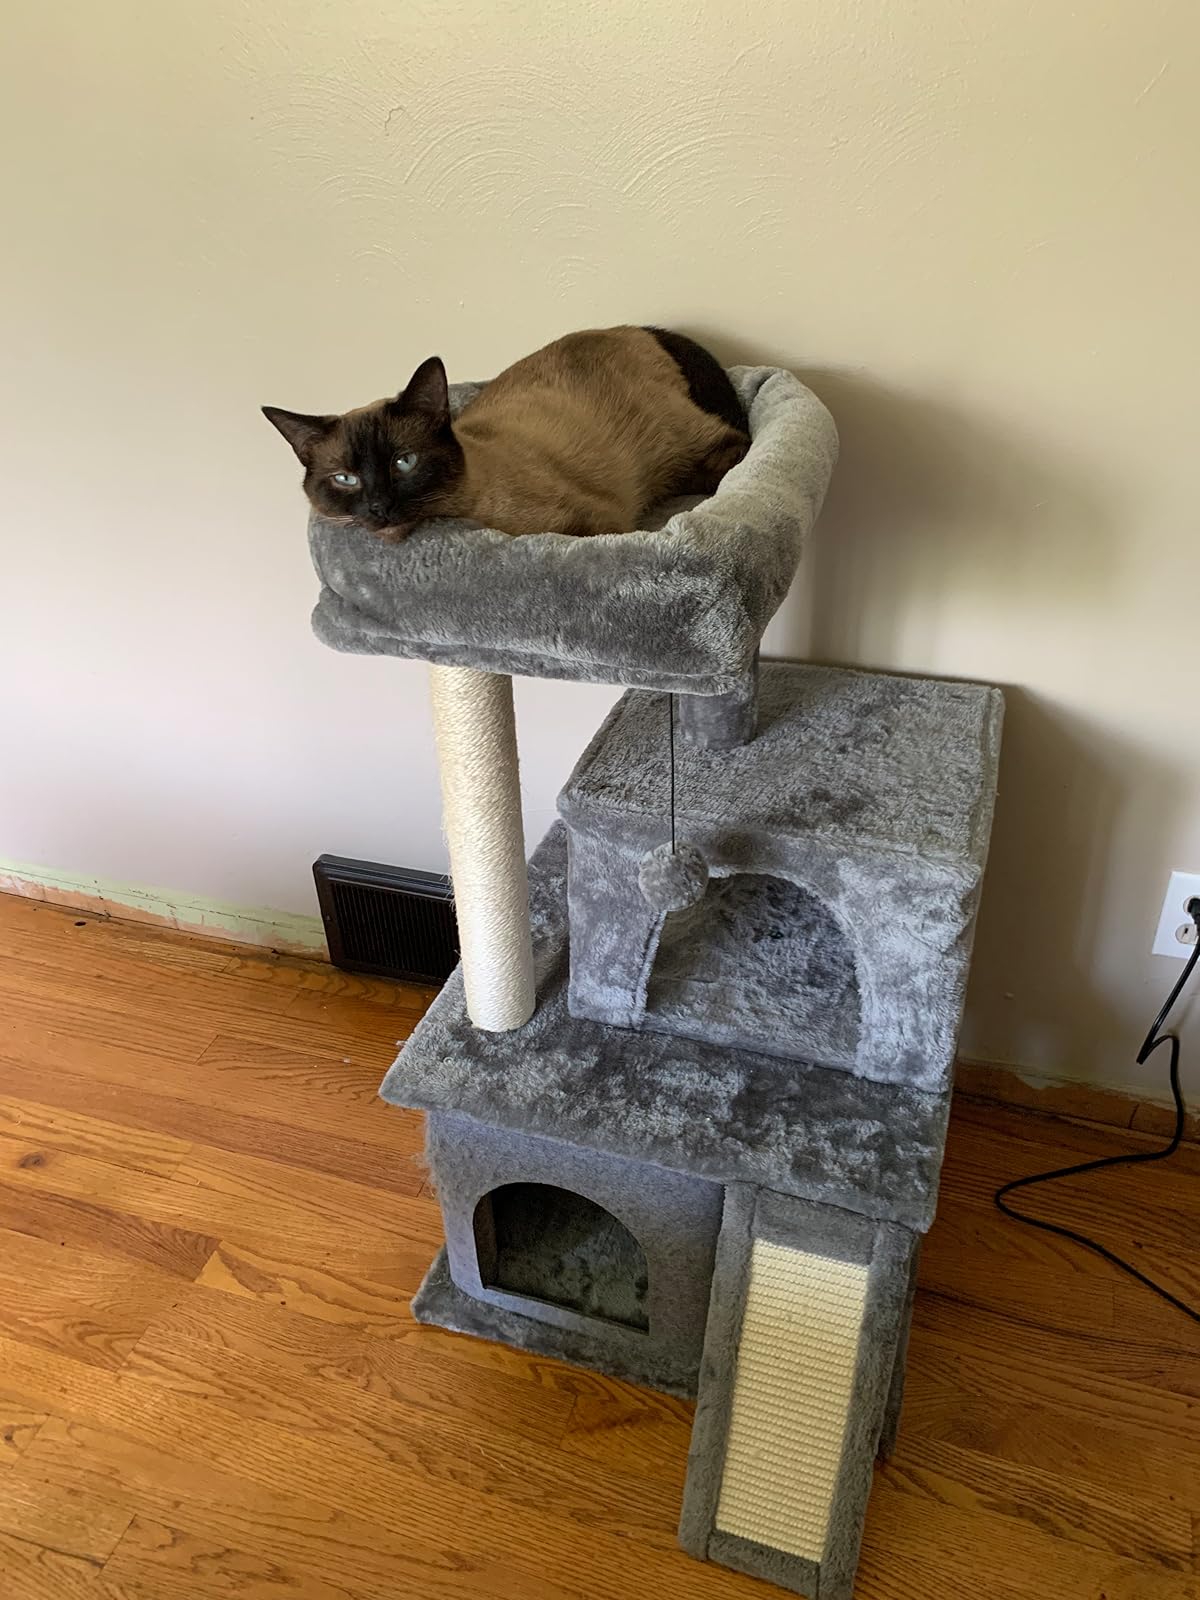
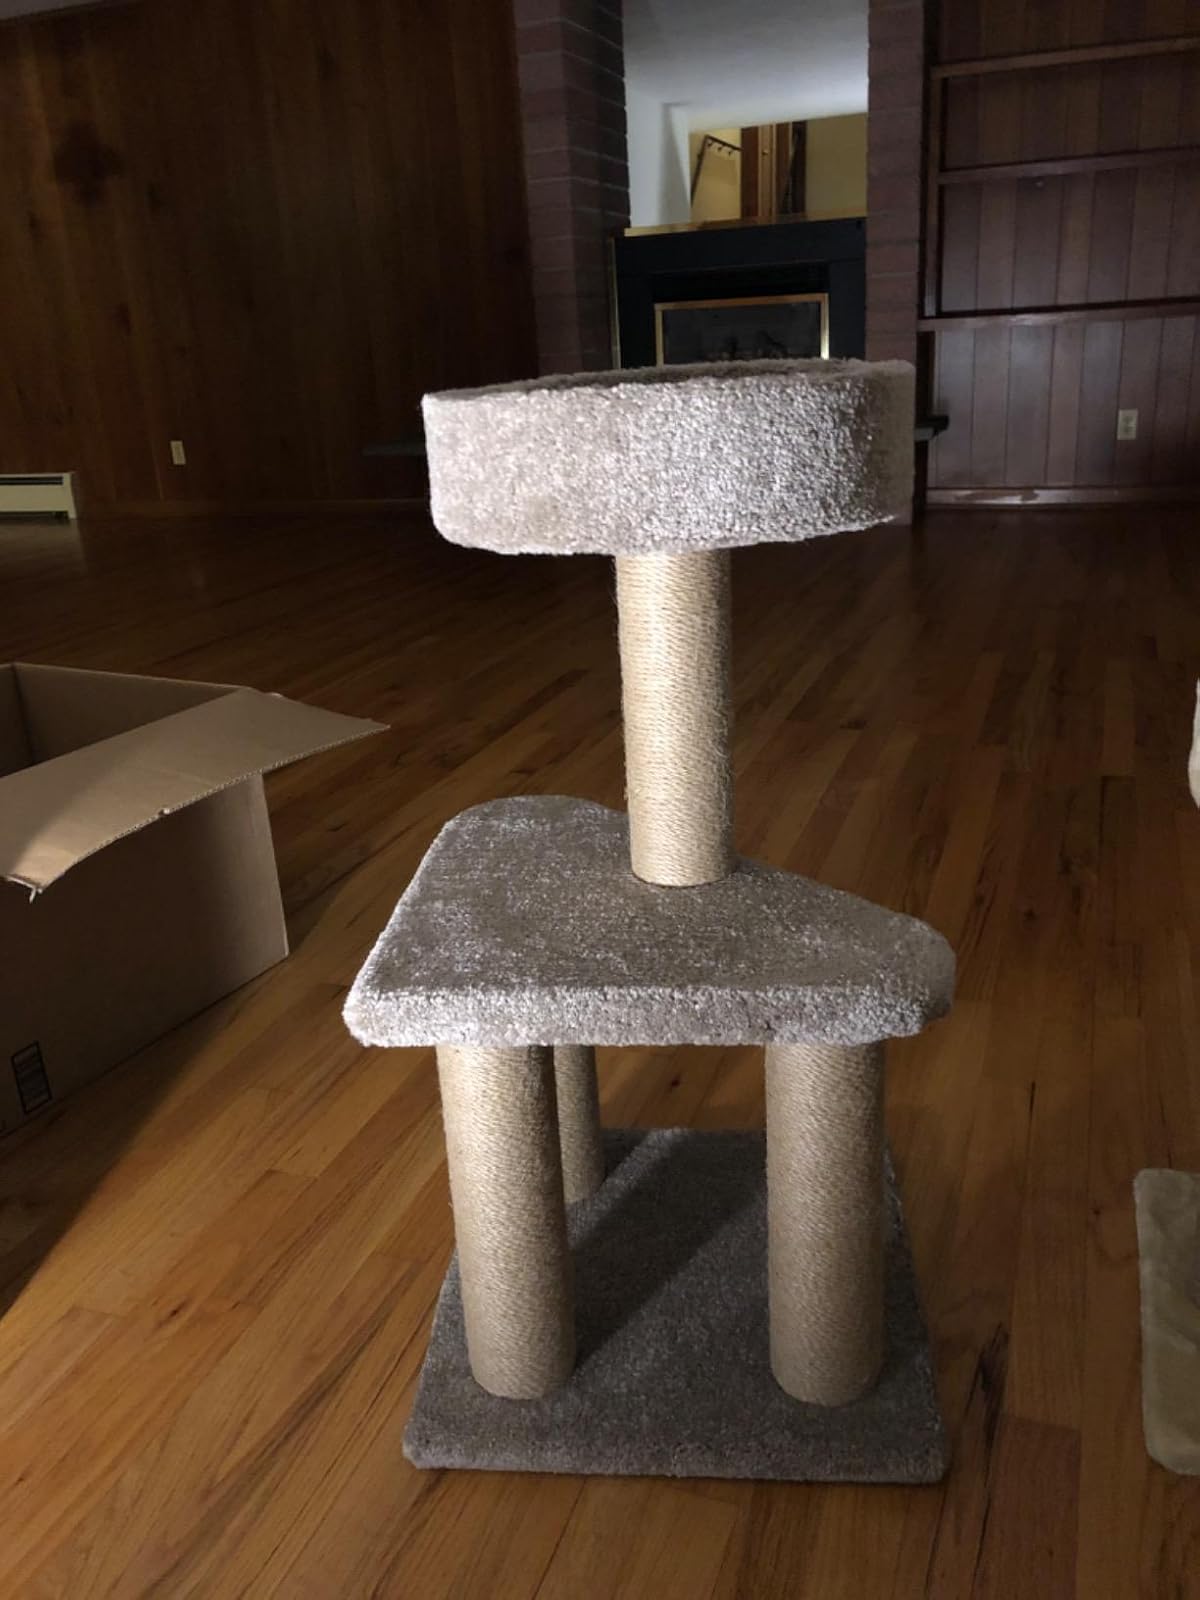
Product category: items_cat tree
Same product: no